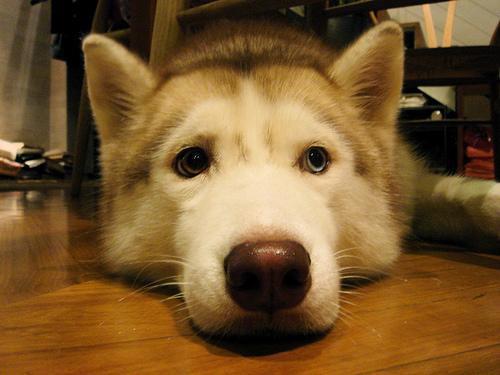
Eskimo_dog